Mohammad Hameed Shahid

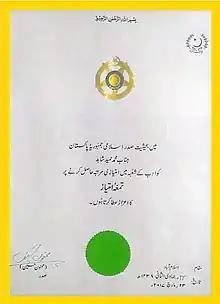
Tamgha-e-Imtiaz

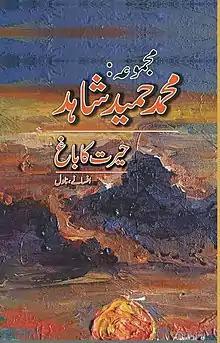
Majmooa Mohammed Hameed Shahid Hairat Ka Bagh collective works of fiction

He obtained a banking diploma and also followed a number of courses on banking. He worked as Mobile Credit Officer, Operation Officer, Manager of different bank branches, Zonal Operation Officer, Head Recovery Policy and retired in 2016 while he was Vice President at Head Office Islamabad.